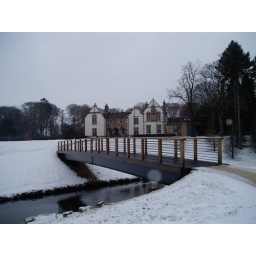
Picture taken of Gogarburn House with the bridge and river in the foreground. February 2009.